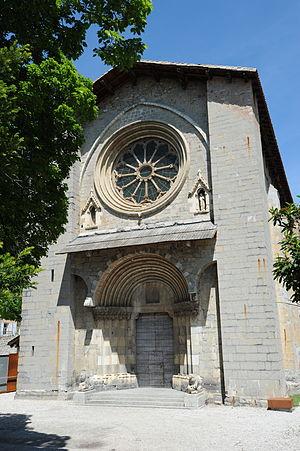
façade de la Cathédrale Notre Dame du Bourg à Digne-les-Bains. Alpes de Haute-Provence This building is indexed in the Base Mérimée, a database of architectural heritage maintained by the French Ministry of Culture,
Gabrielle Démians d’Archimbaud, née le 6 septembre 1929 à Quillan et morte le 1ᵉʳ août 2017 à Aix-en-Provence, est une archéologue médiéviste française.